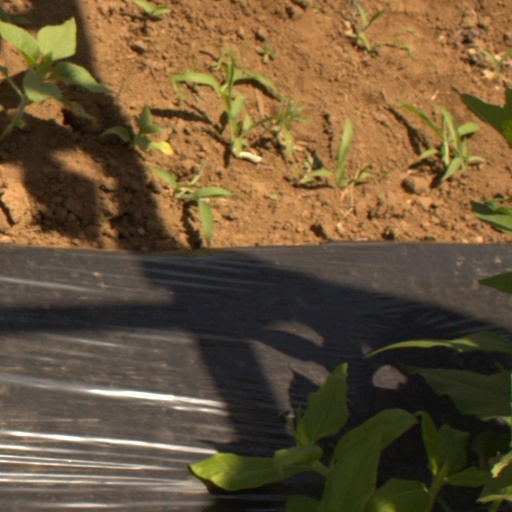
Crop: Jerusalem artichoke